2010 Autism Speaks 400

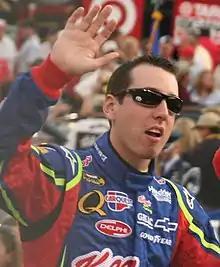
Race winner Kyle Busch in 2007

Kyle Busch kept the lead until lap 85 when Jimmie Johnson passed him. On laps 125 through 137, green flag pit stops were occurring. The leaders during the pit stops were Kurt Busch and Jeff Burton. Johnson, then regained the lead from Burton on lap 137; the rest of the top five were Kyle Busch, A. J. Allmendinger, Joey Logano, and Tony Stewart. As Johnson led on lap 157, J. J. Yeley went to the garage due to engine problems. On lap 165, the second caution flag waved because Marcos Ambrose collided with the wall. All lead lap cars made pit stops; Johnson remained the leader. On lap 170, Johnson led the field to the green flag, but one lap later, Kyle Busch passed Johnson for the lead.